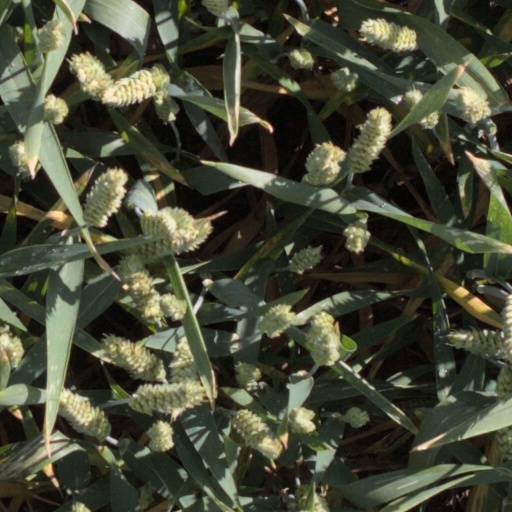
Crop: wheat